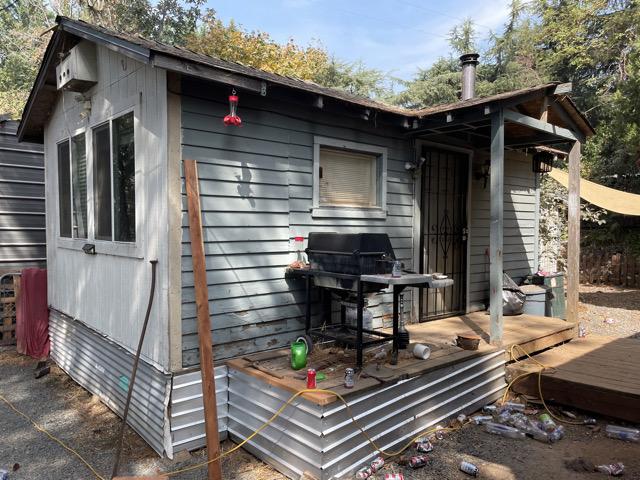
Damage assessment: no_damage